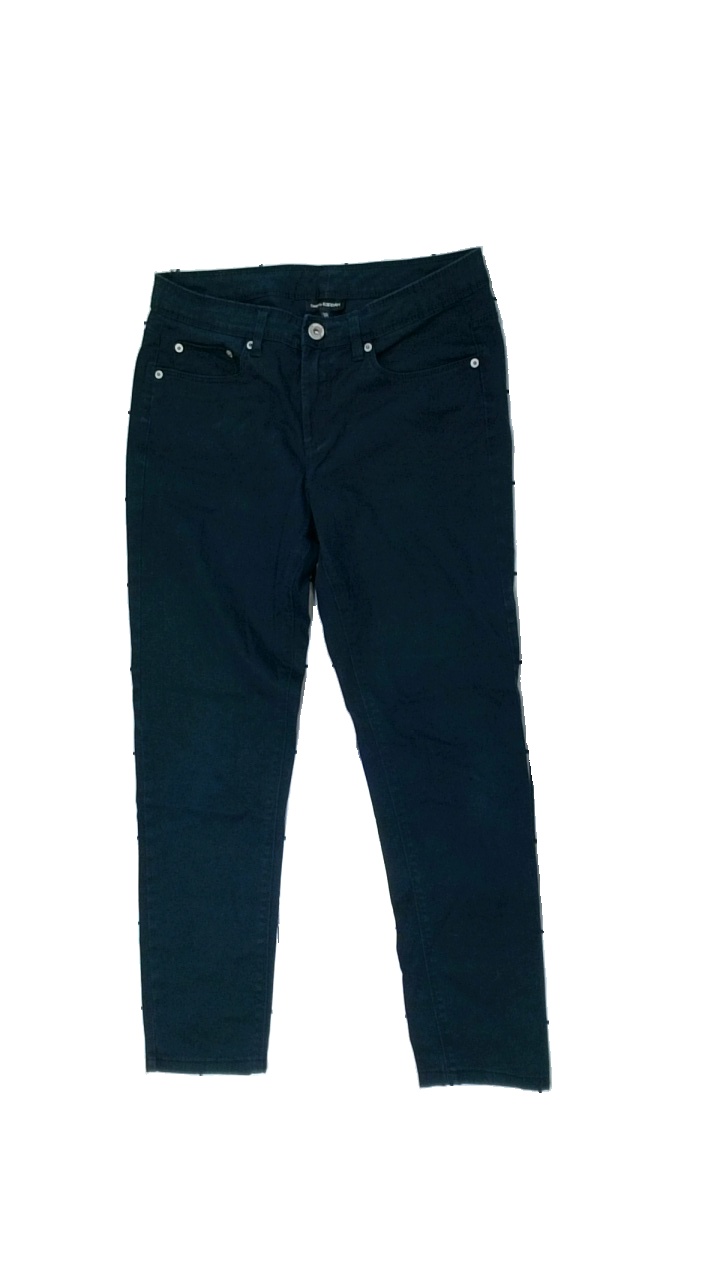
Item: Jeans (Ladies)
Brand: Kappahl
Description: mörkblåa jeans, lite håriga
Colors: Blue
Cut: Regular
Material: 100% cotton
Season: All
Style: Denim
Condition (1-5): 3
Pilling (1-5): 5
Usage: Reuse
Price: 50-100